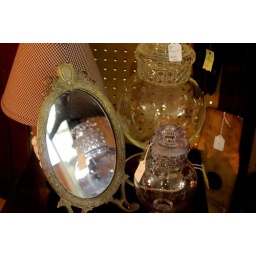
in a mirror i can see her walking sideways